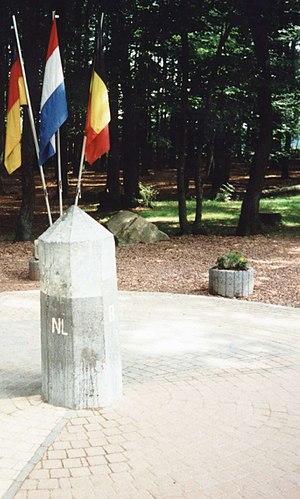
Plombières est une commune francophone de Belgique située en Région wallonne dans la province de Liège, ainsi qu’une localité où siège son administration.
Un tripoint est, en géographie, un point de la surface de la Terre qui touche trois entités administratives de même niveau, c’est-à-dire où trois limites administratives se rejoignent. Il existe aussi, plus rarement des quadripoints, voire des quinquepoints, des hexapoints, des heptapoints, etc.